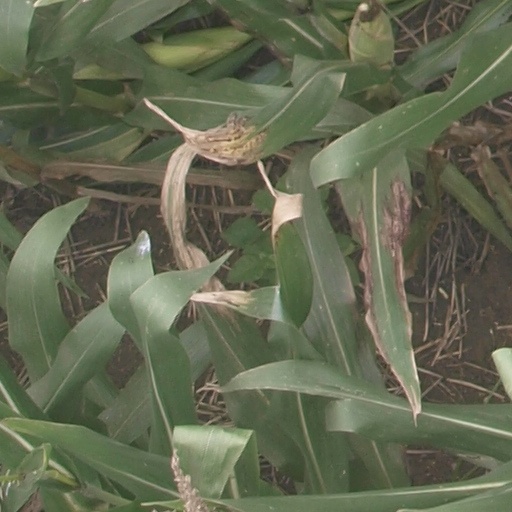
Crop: maize; corn